Vale of Pickering

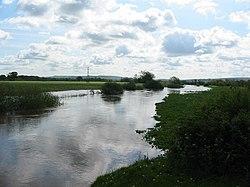
The River Rye in flood looking from the A169 road at Howe Bridge.

The Vale of Pickering is a drainage basin for the surrounding hills. At the eastern end of the area the canalised and straightened River Hertford drains west into the Derwent, which rises on the North York Moors a few miles from Scarborough before draining southwards into the vale. At the western part of the area the River Rye and its numerous tributaries flow eastwards and join the Derwent to the north of Malton. The Derwent then flows southwards through Malton and the Kirkham gorge to eventually join the River Ouse at Barmby on the Marsh. Many of the watercourses in the Vale are maintained by the Vale of Pickering Internal Drainage Board.